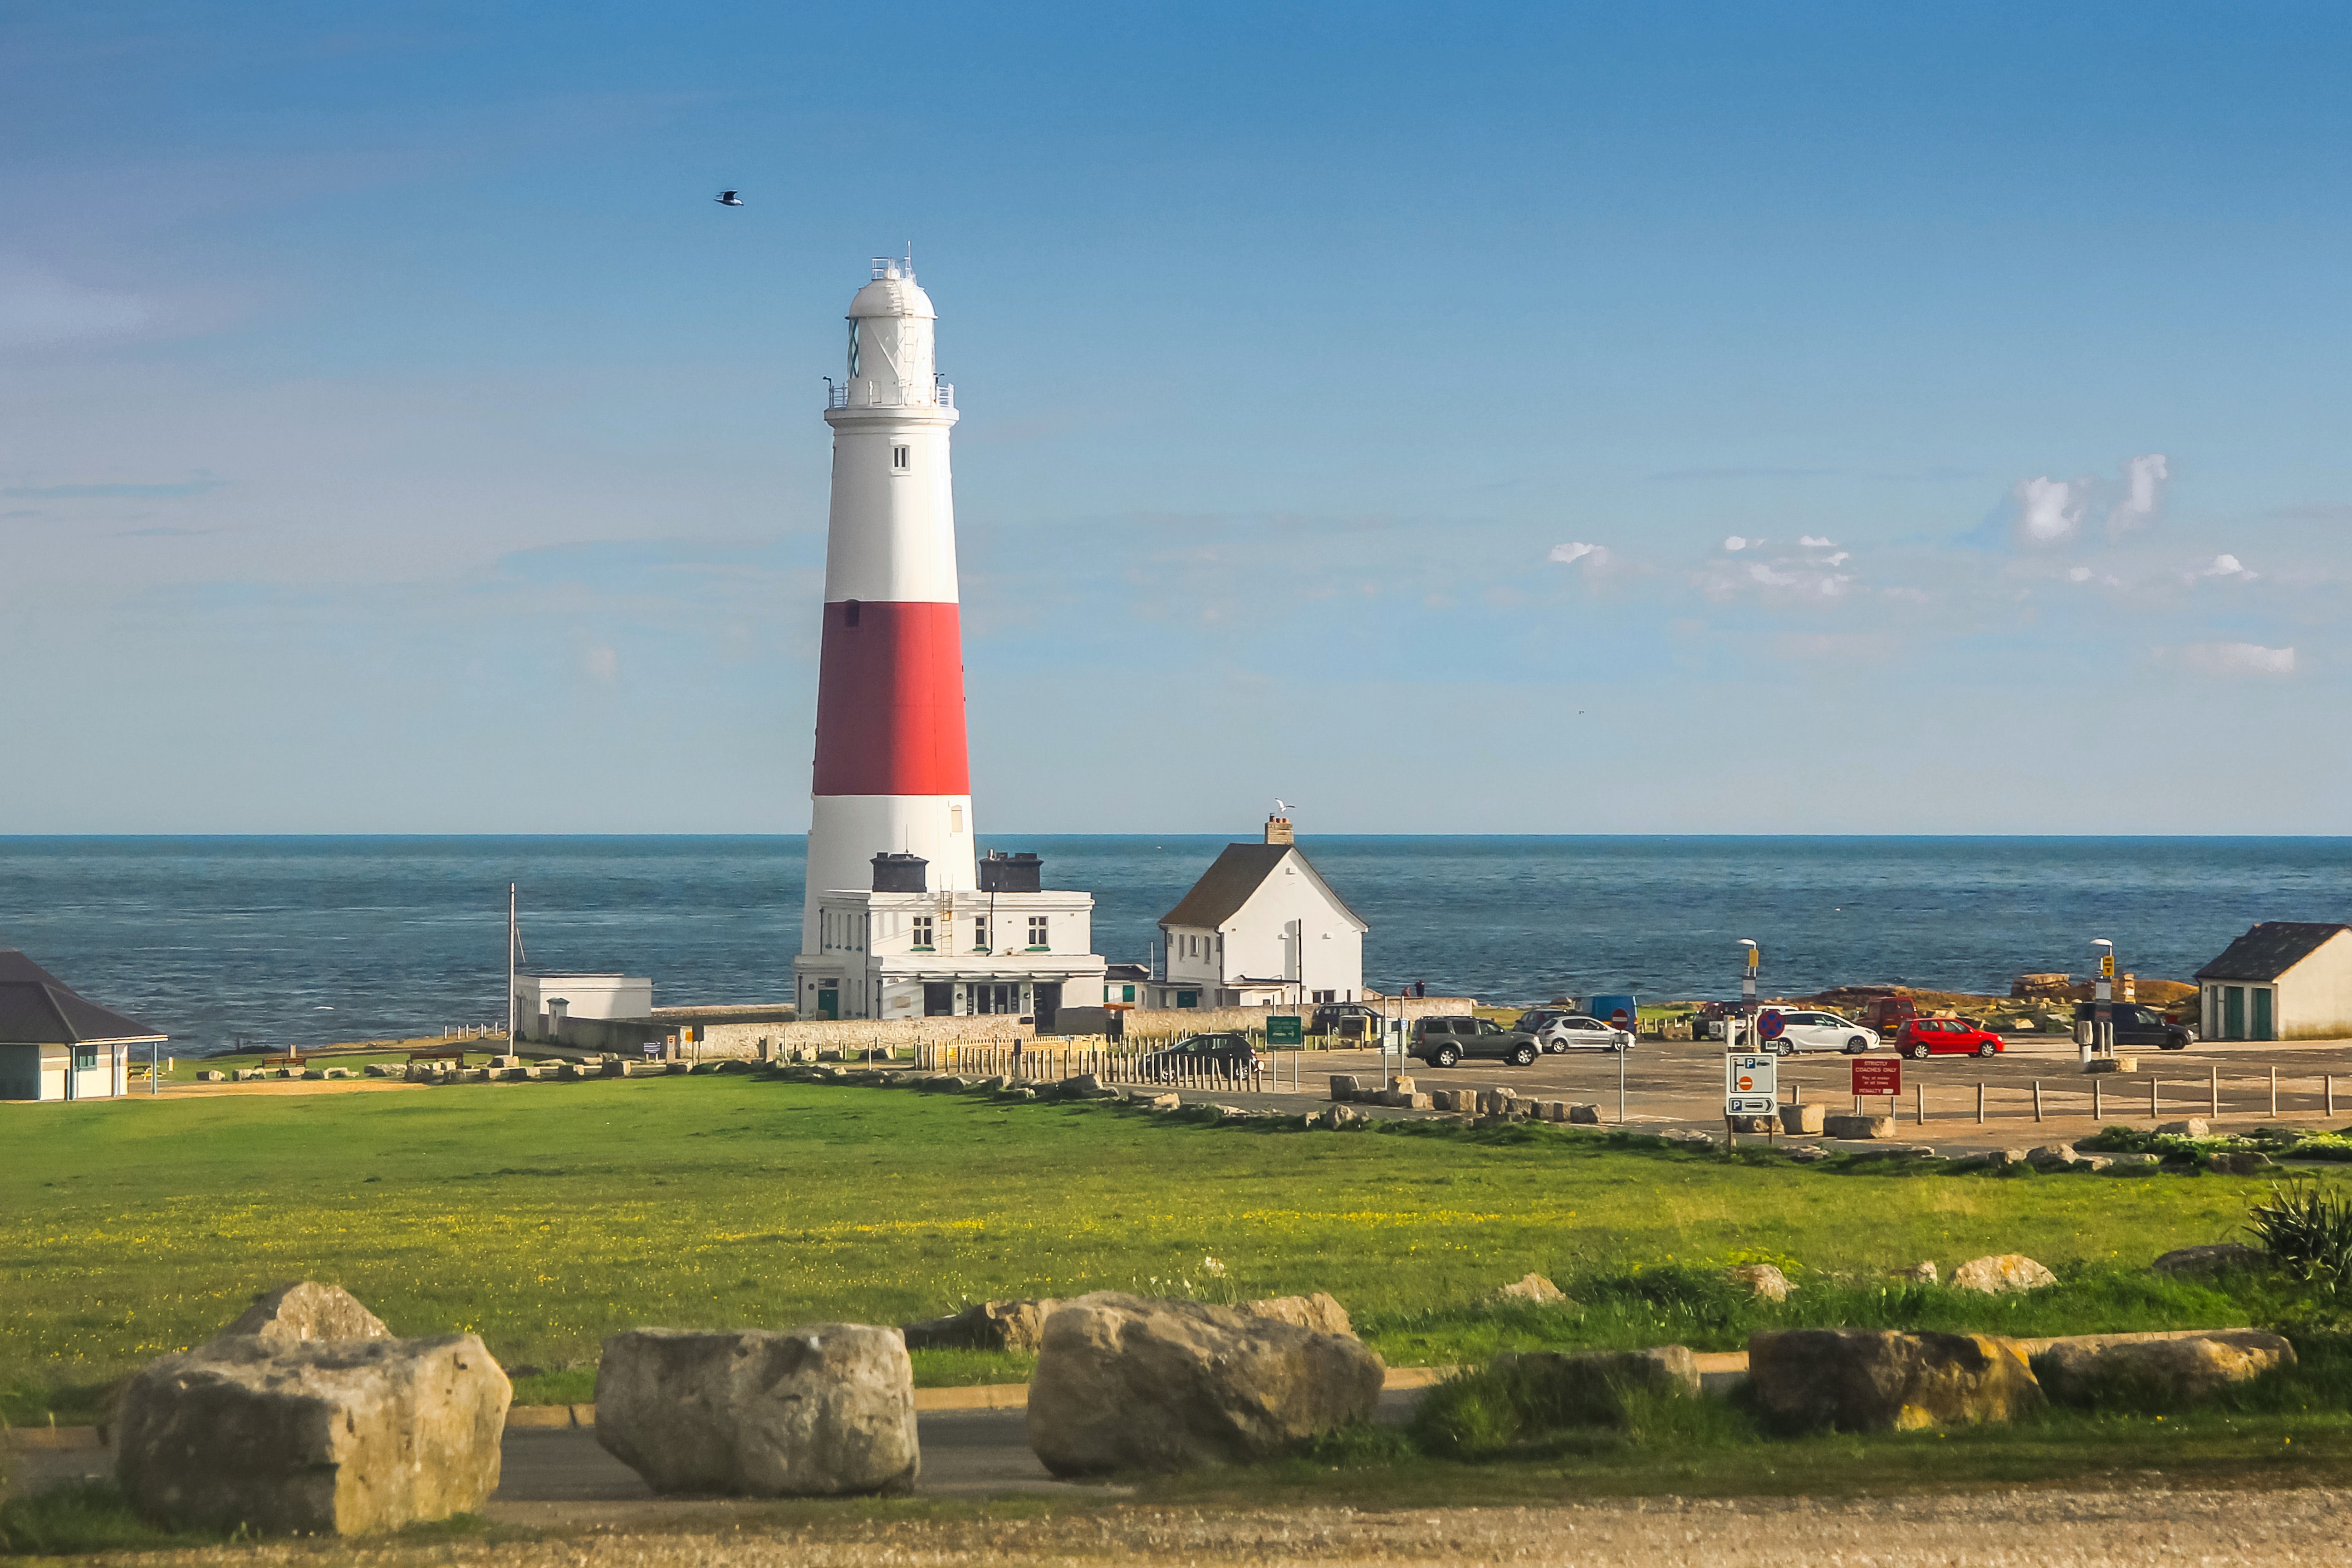
sea, coast, ocean, lighthouse, tower, england, cape, portland bill